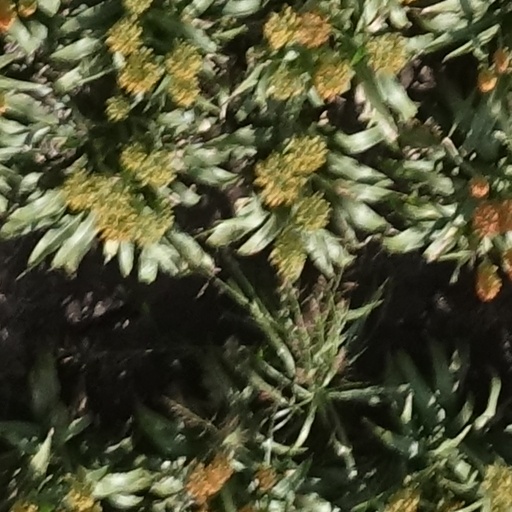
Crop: sorghum